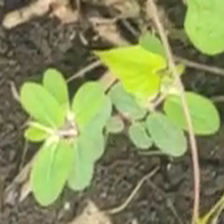
Weed species: Choti_dudhi_(Euphorbia_hirta)